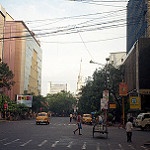
Label: street